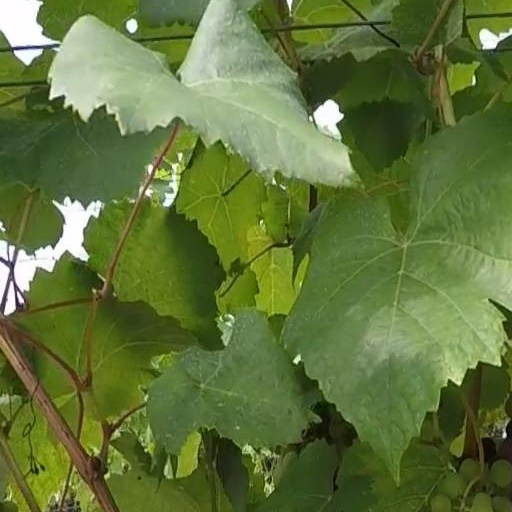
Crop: grape